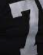
Number: 7